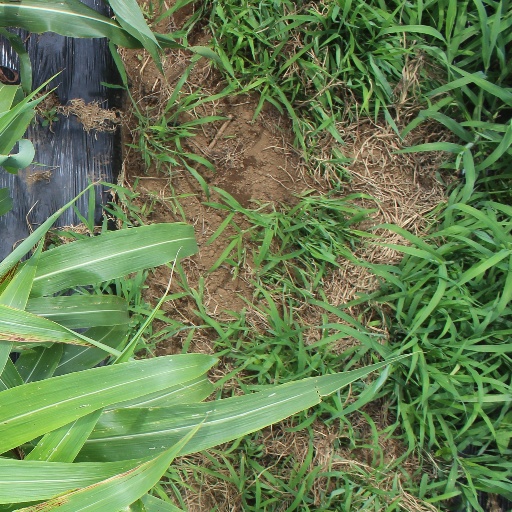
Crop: sorghum